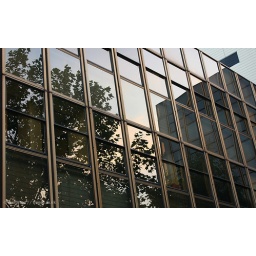
Reflections in glass office building